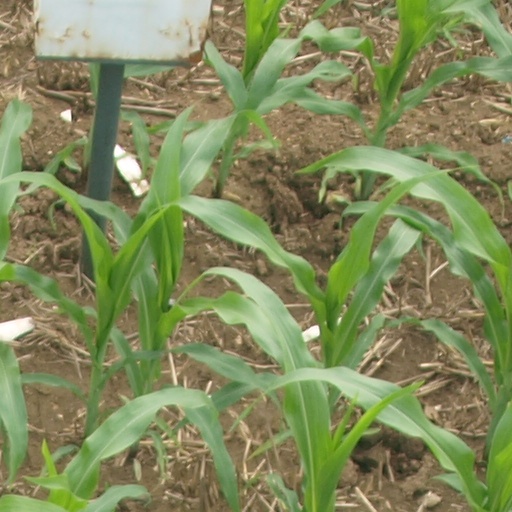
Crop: maize; corn